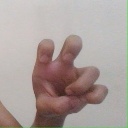
अक्षर: छ